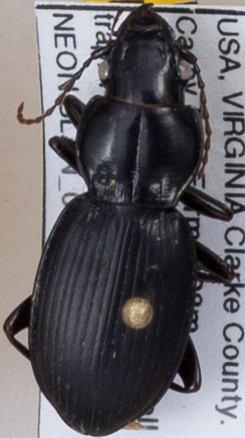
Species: Cyclotrachelus furtivus
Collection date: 2018-08-14
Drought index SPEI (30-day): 2.09
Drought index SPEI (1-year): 1.69
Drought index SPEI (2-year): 1.498